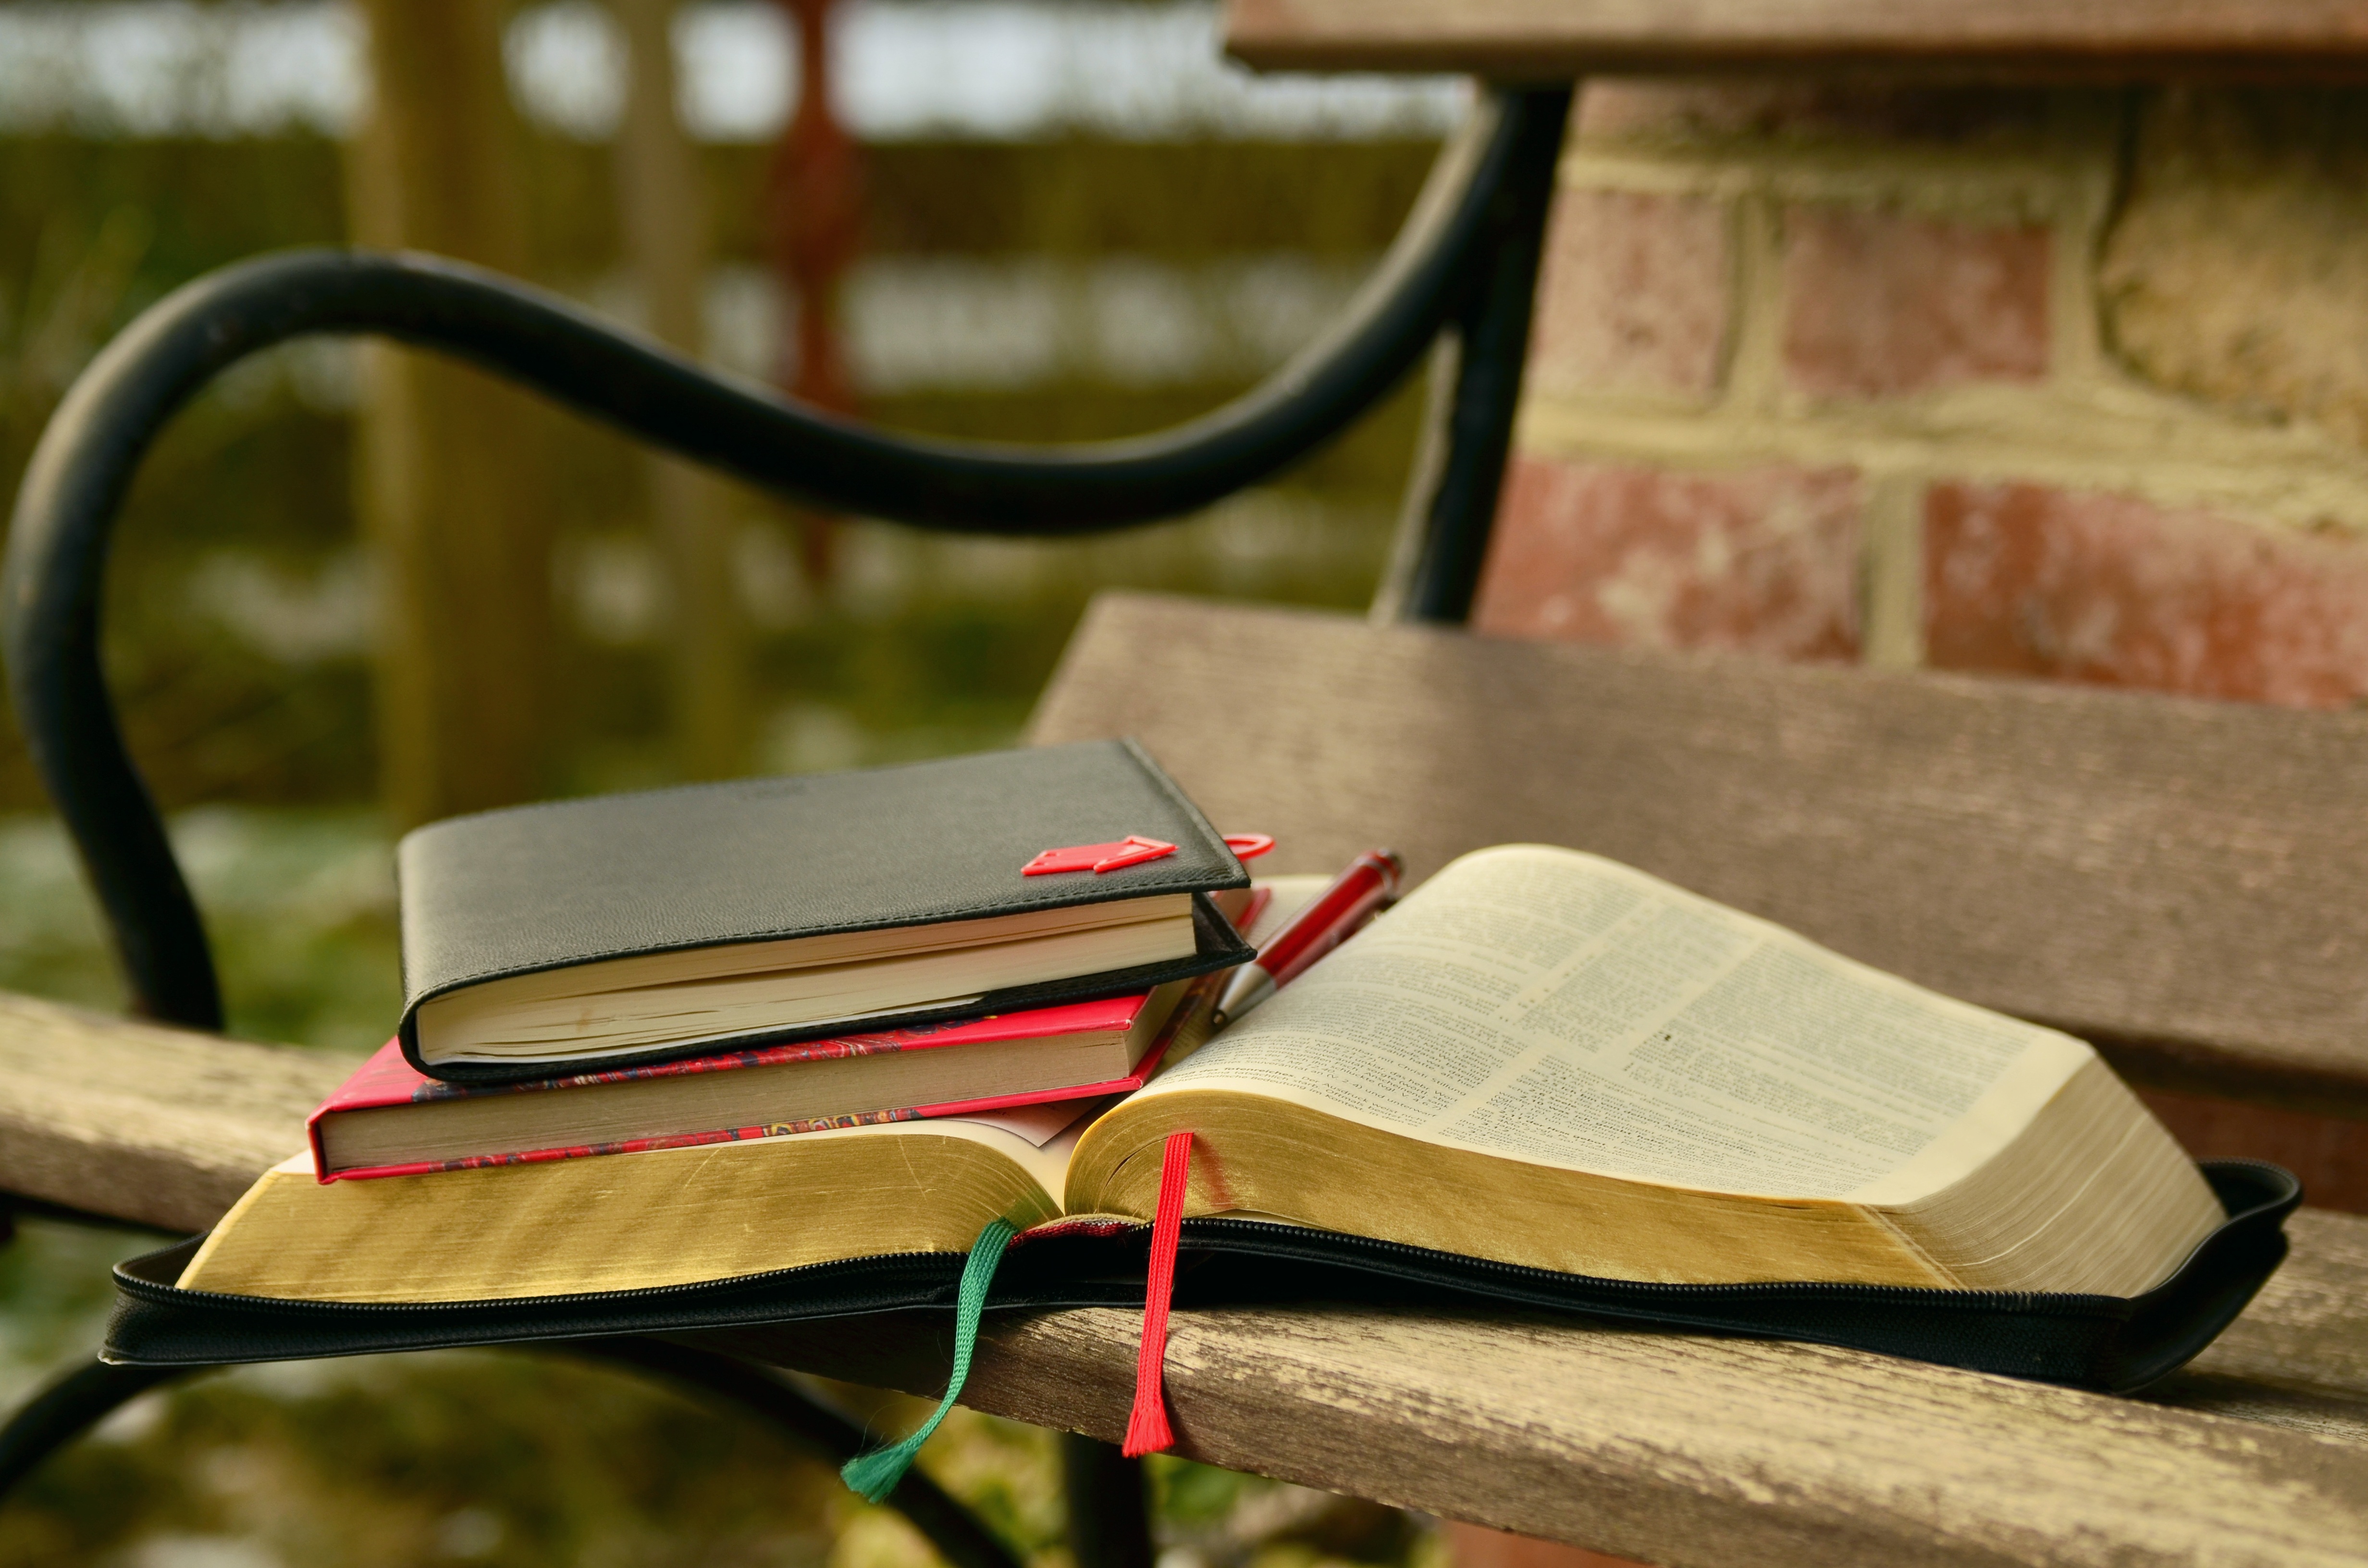
notebook, writing, read, wood, training, stack, paper, bible, education, art, literature, study, books, glasses, learn, cover, notes, know, book pages, bible study